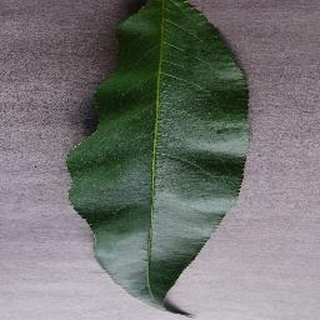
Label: healthy_peach